Marino railway station, Adelaide

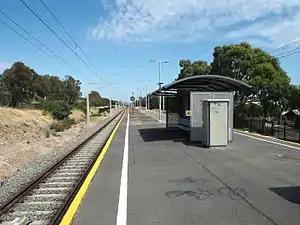
South-west bound view from Platform 2, March 2016

Marino railway station is located on the Seaford line. Situated in the southern Adelaide suburb of Marino, it is 18.3 kilometres from Adelaide station.